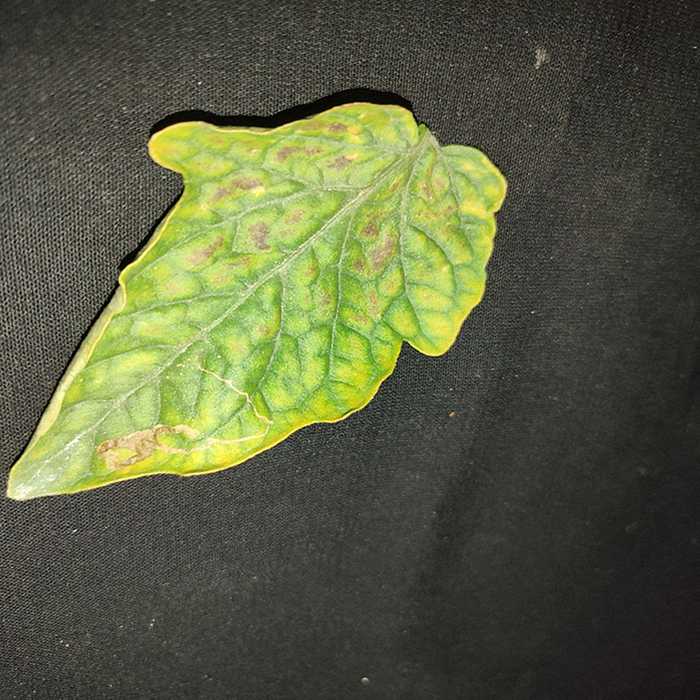
Plant: Tomato
Label: Tomato spotted wilt